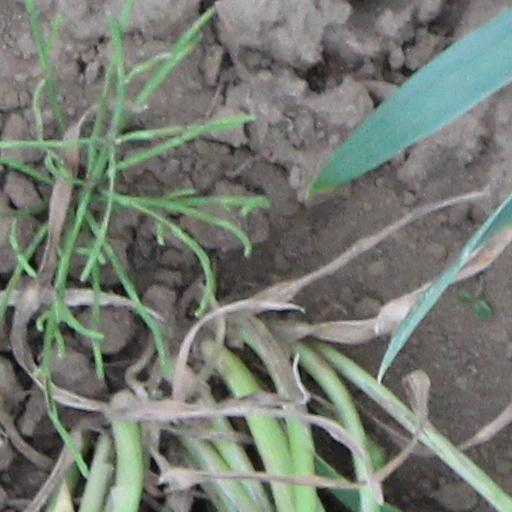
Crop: wheat